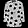
Label: Coat